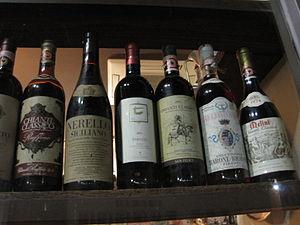
Chianti (wine)
Le chianti est un vin rouge italien produit dans la région de Chianti en Toscane et dont l'histoire remonte au XIIIᵉ siècle.